Linear motor

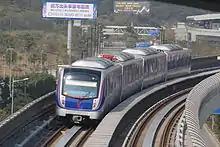
This Line 6 Guangzhou Metro train manufactured by CRRC Sifang and Kawasaki Heavy Industries propels itself using an aluminium induction strip placed between the rails.

The history of linear electric motors can be traced back at least as far as the 1840s, to the work of Charles Wheatstone at King's College London, but Wheatstone's model was too inefficient to be practical. A feasible linear induction motor is described in (1905 - inventor Alfred Zehden of Frankfurt-am-Main), for driving trains or lifts. The German engineer Hermann Kemper built a working model in 1935. In the late 1940s, Dr. Eric Laithwaite of Manchester University, later Professor of Heavy Electrical Engineering at Imperial College in London developed the first full-size working model.